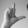
ASL letter: L